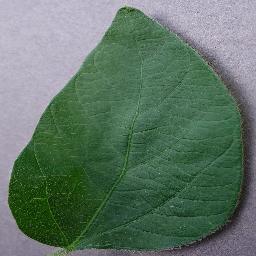
Label: Soybean___healthy